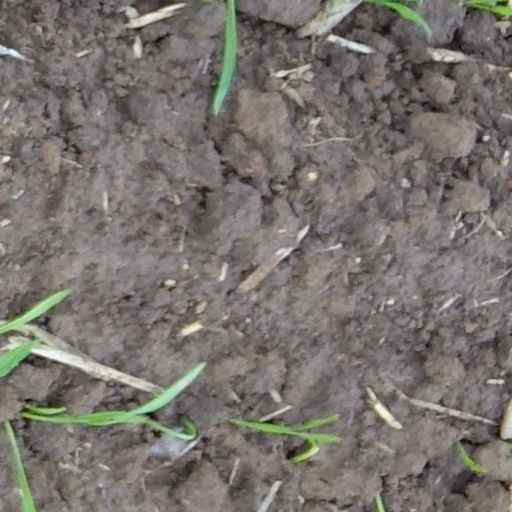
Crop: wheat